Chat Room (film)

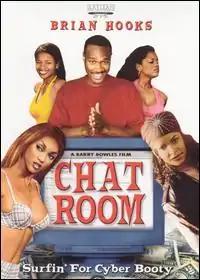
DVD cover

Chat Room is a 2002 American comedy film directed by Barry Bowles, and starring Brian Hooks. The plot revolves around a bet between four high-school friends; whoever brings the best-looking woman to their ten-year high school reunion wins $50,000.